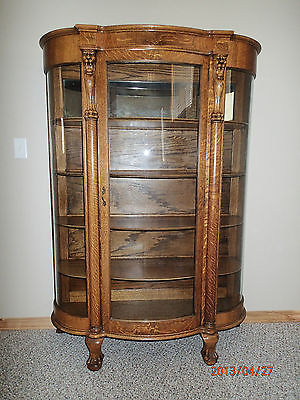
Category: cabinet